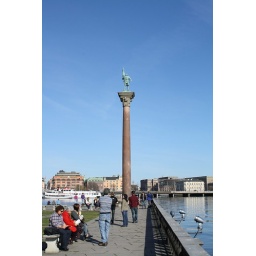
towering over the blue sky